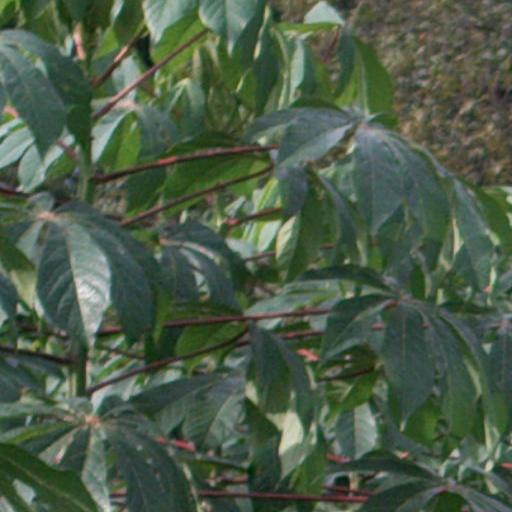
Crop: cassava